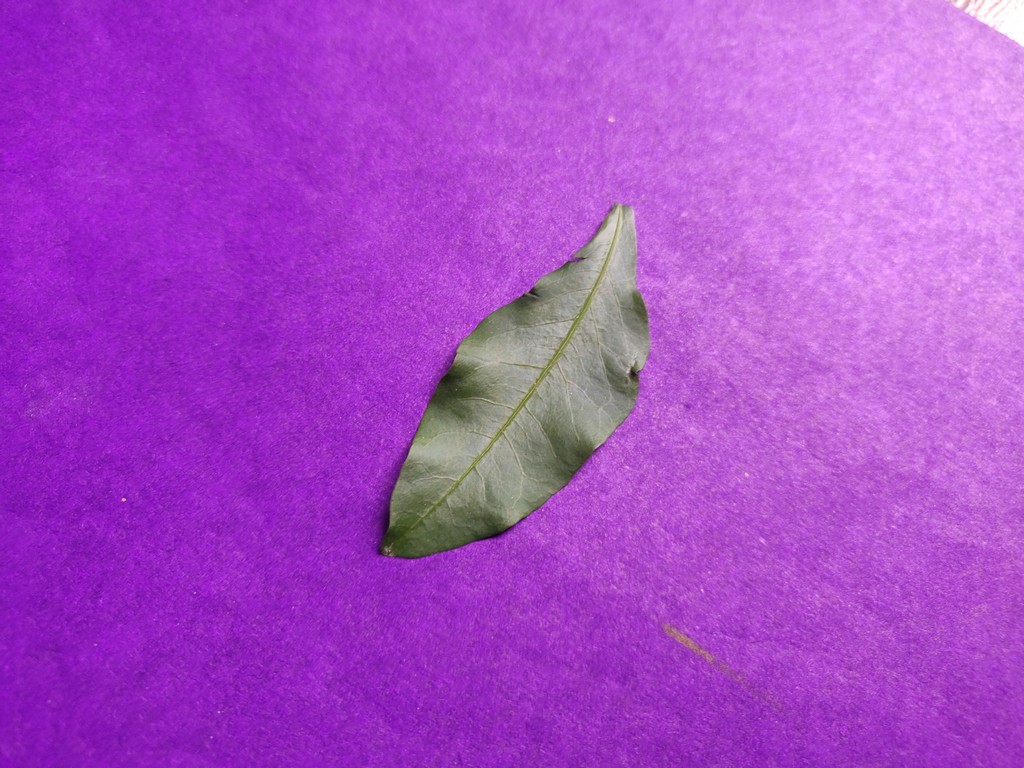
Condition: Healthy
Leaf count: single
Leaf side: front